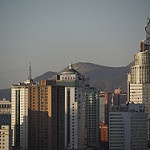
Label: buildings